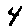
Label: 4